RMS Lusitania

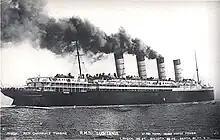
RMS "Lusitania" – built 1904–1906

American businessman J. P. Morgan had decided to invest in transatlantic shipping by creating International Mercantile Marine (IMM). He purchased the British freight shipper Frederick Leyland & Co. in 1901, as well as a controlling interest in the British passenger White Star Line, and folded them into IMM. In 1902, IMM, NDL, and HAPAG entered into a "Community of Interest" to fix prices and divide the transatlantic trade. The partners also acquired a 51-percent stake in the Dutch Holland America Line. IMM made offers to purchase Cunard which was now its principal rival, along with the French Compagnie Générale Transatlantique (CGT).